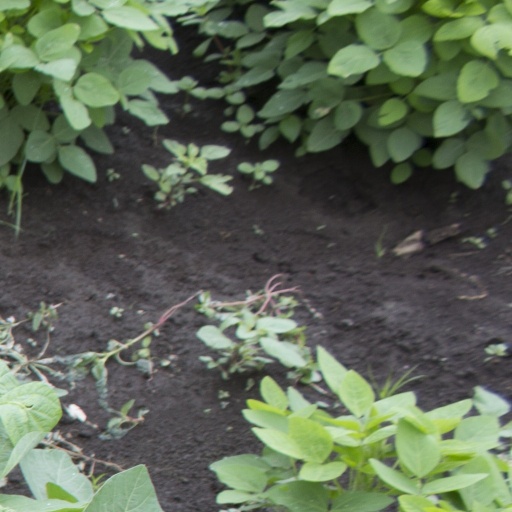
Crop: soybean